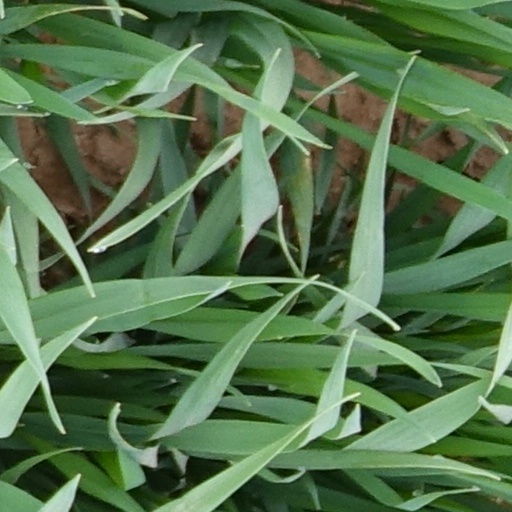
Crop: wheat